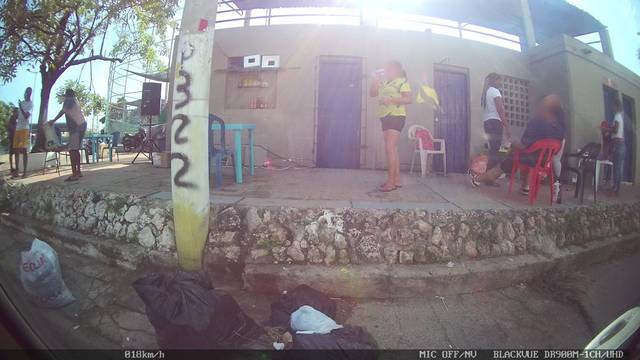
Region: Colombia
Coordinates: 10.379, -75.498